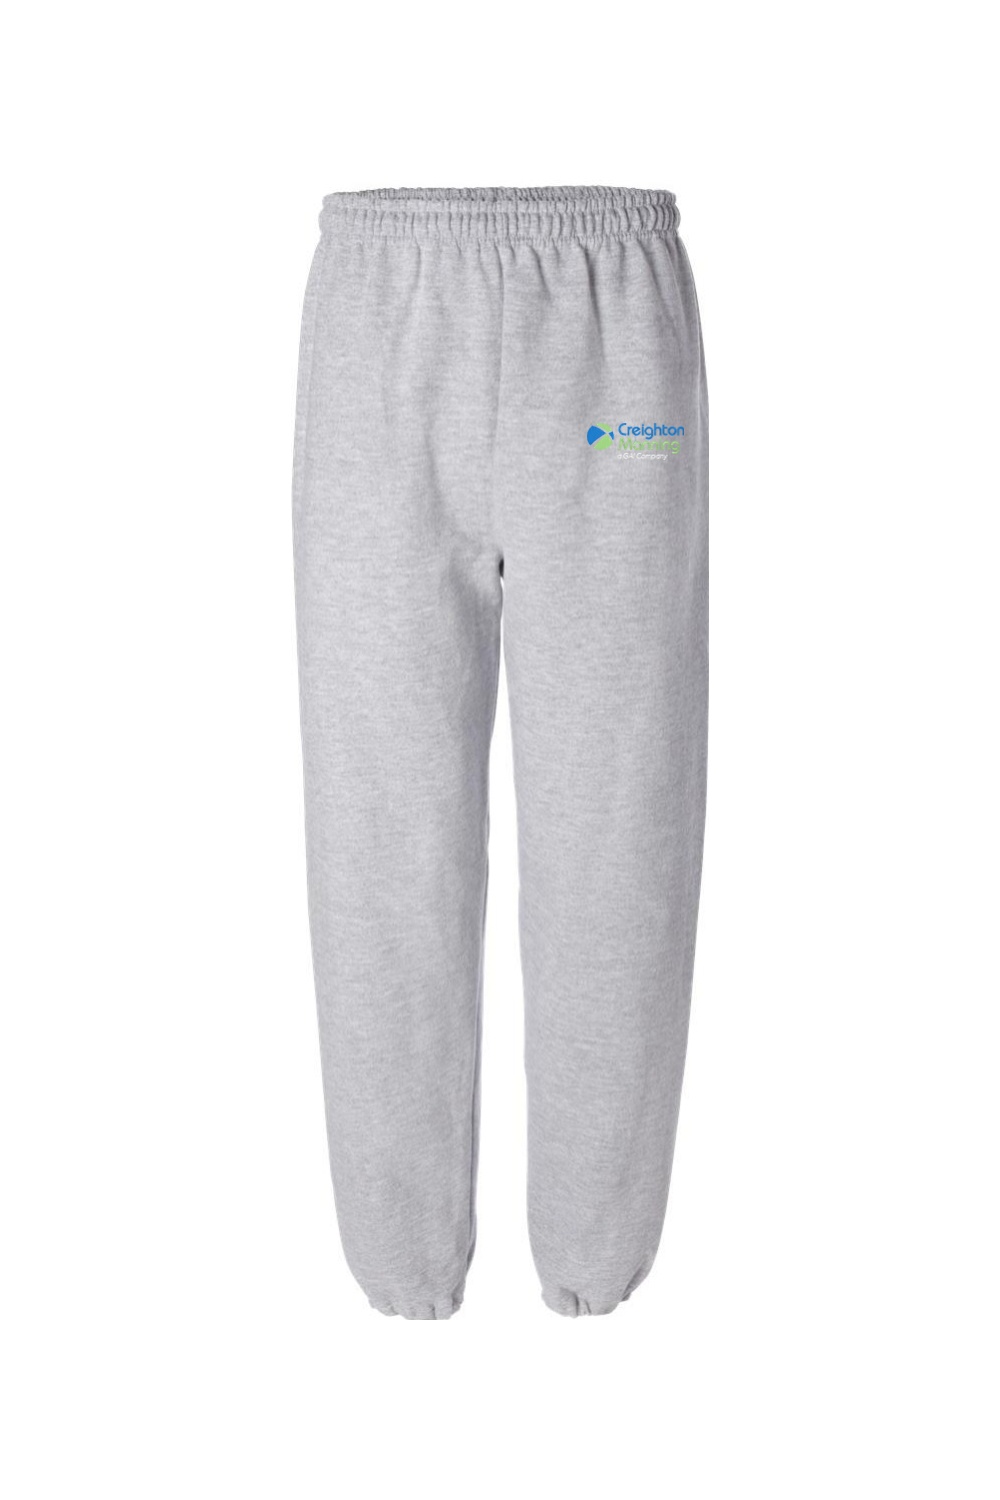
Gildan Blend Sweatpants
ALL SALES FINAL Decoration: Embroidery 8 oz./yd² (US) 13.3 oz./L yd (CA), 50/50 cotton/polyester, 20 singles The Heavy Blend collection is now made with finer yarns and new MVS Air spinning technology, that improves the fabric by reducing pilling, enhancing durability and creating a smoother printing surface. Classic fit Covered elastic waistband with drawcord Elasticized cuffs Tear away label Proud member of the U.S. Cotton Trust Protocol Made with OEKO-TEX certified low-impact dyes S M L XL 2XL 3XL Hip 21 22 23 24 26 28 Inseam 29 29 1/2 30 30 1/2 31 31 1/2 Length Tolerance -/+ 1 -/+ 1 -/+ 1 -/+ 1 -/+ 1 -/+ 1 Waist Extended 18 19 20 21 23 25 Waist Relaxed 13 14 15 16 18 20 Waist Tolerance +/-3/4 +/-3/4 +/-3/4 +/-3/4 +/-3/4 +/-3/4 Mock-ups shown are a digital representation of product design capabilities. Certain digital aspects may appear slightly different on the physical product. Refund Policy
Brand: Integrated Fulfillment Solutions
Category: Apparel & Accessories > Clothing > Activewear > Activewear Pants > Sweatpants